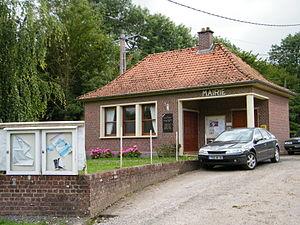
Mairie.
Gorges est une commune française située dans le département de la Somme, en région Hauts-de-France.